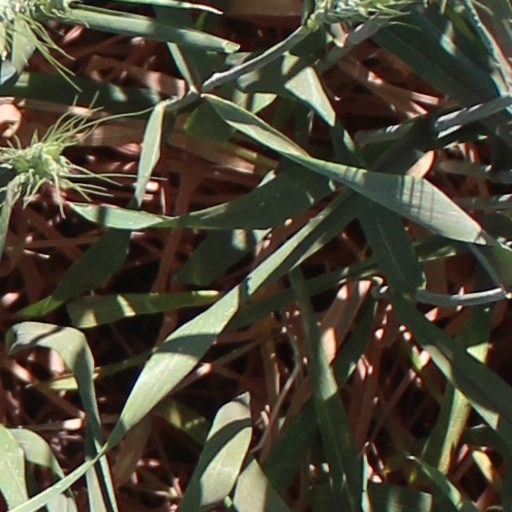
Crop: wheat